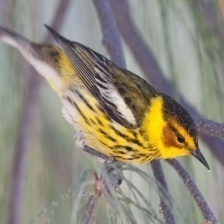
Species: CAPE MAY WARBLER
Scientific name: SETOPHAGA TIGRINA